Eva Noblezada

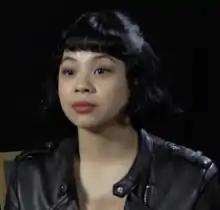
Noblezada in 2019

Eva Maria Noblezada (born March 18, 1996) is an American actress and singer. She is best known for her work in theatre, starring in musicals in the West End and on Broadway. Her accolades include a Grammy Award and two Tony Award nominations.